Presidential Guard (Greece)

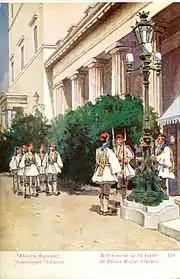
Change of the guard at the Old Royal Palace, early 20th century

The Presidential Guard is a purely ceremonial unit, charged with providing permanent ceremonial guard detachments of two Evzones each for the Tomb of the Unknown Soldier and the entrance to the Presidential Mansion, and one Evzone for its own barracks, the Georgios Tzavellas Camp, situated directly in front of the Presidential Mansion.